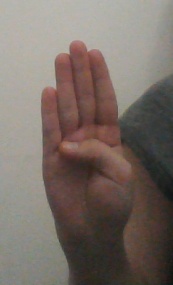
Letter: kaaf